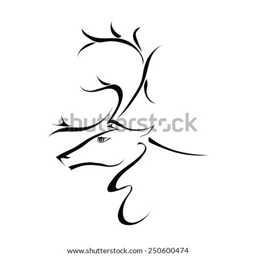
silhouette of a deer head in profile isolated on white background .